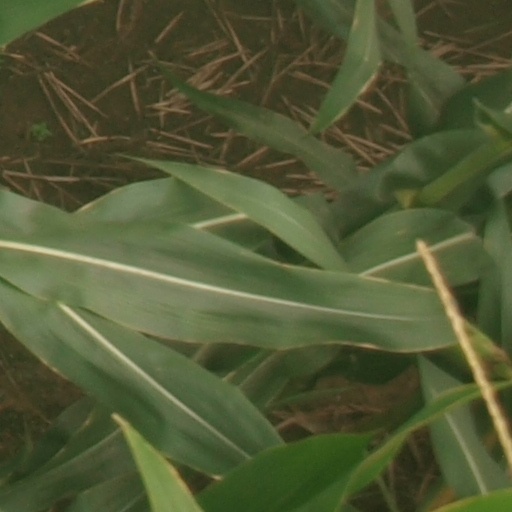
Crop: maize; corn